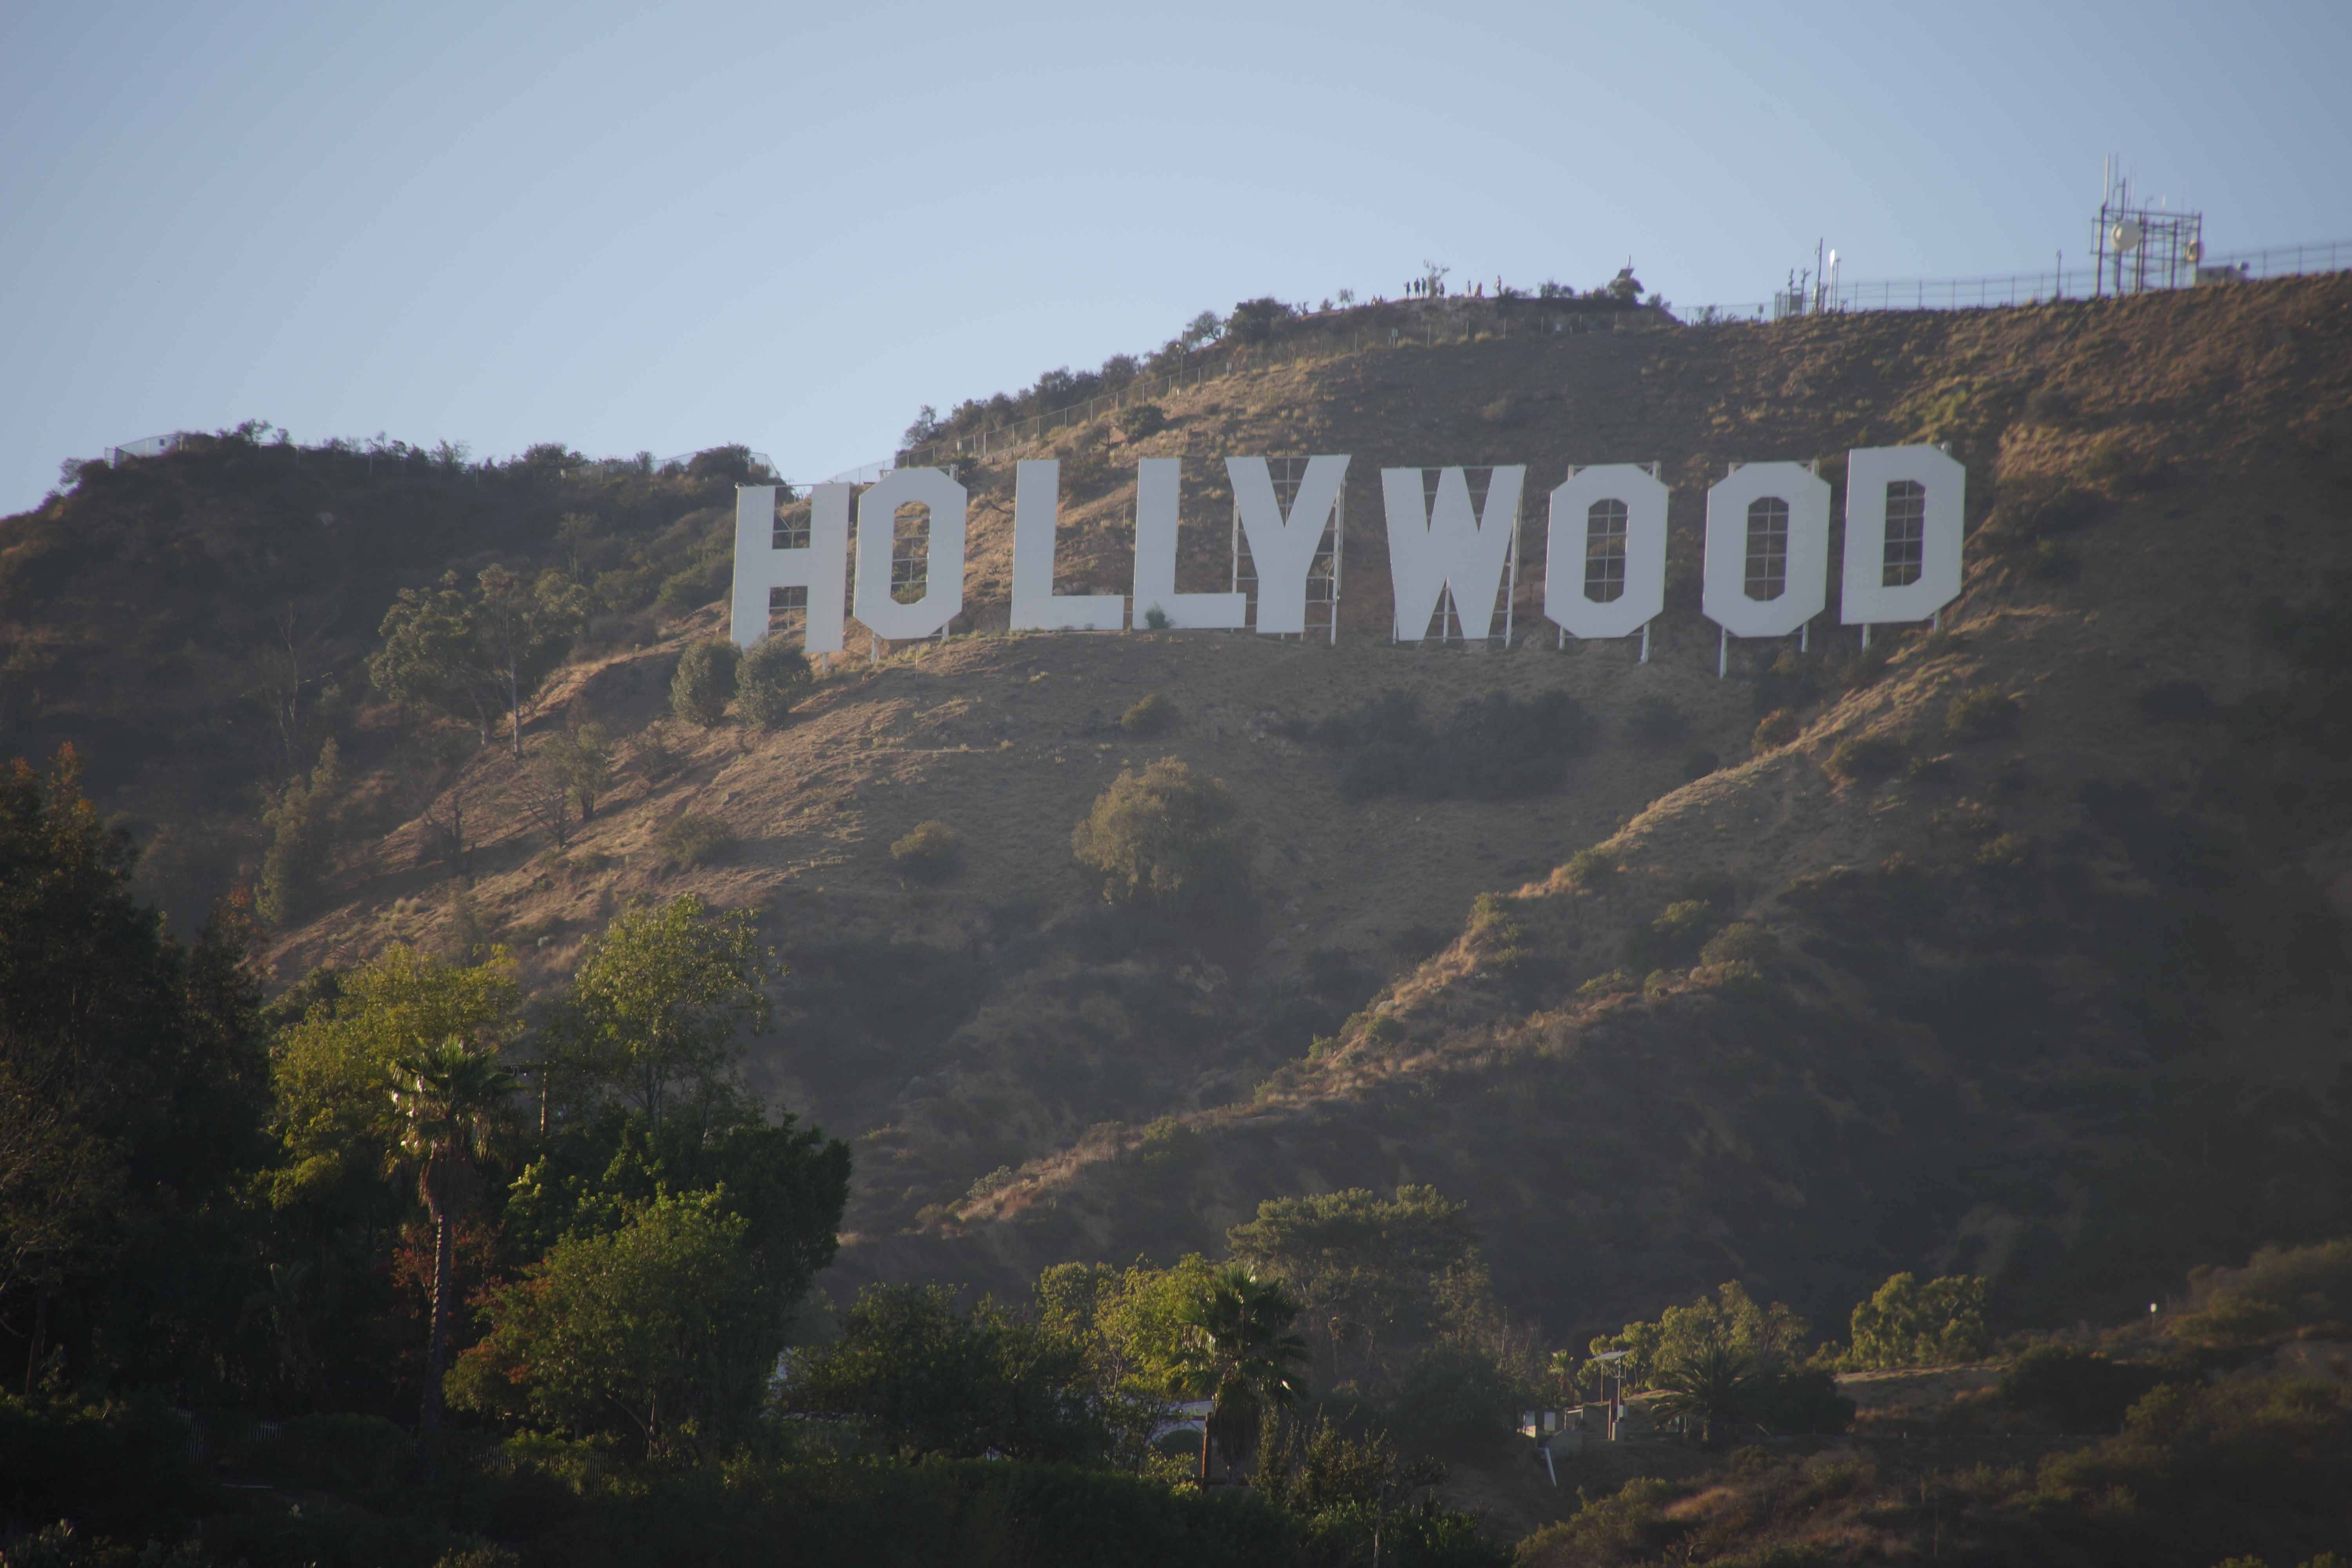
hollywood, sign, los, angeles, hills, hill station, mountainous landforms, vegetation, hill, mountain, atmospheric phenomenon, highland, sky, escarpment, geological phenomenon, geology, terrain, tree, font, valley, plant community, cliff, landscape, soil, chaparral, plateau, road, ridge, tourism